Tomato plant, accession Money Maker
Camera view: tilt-top (135 deg); turntable rotation: 180 degrees
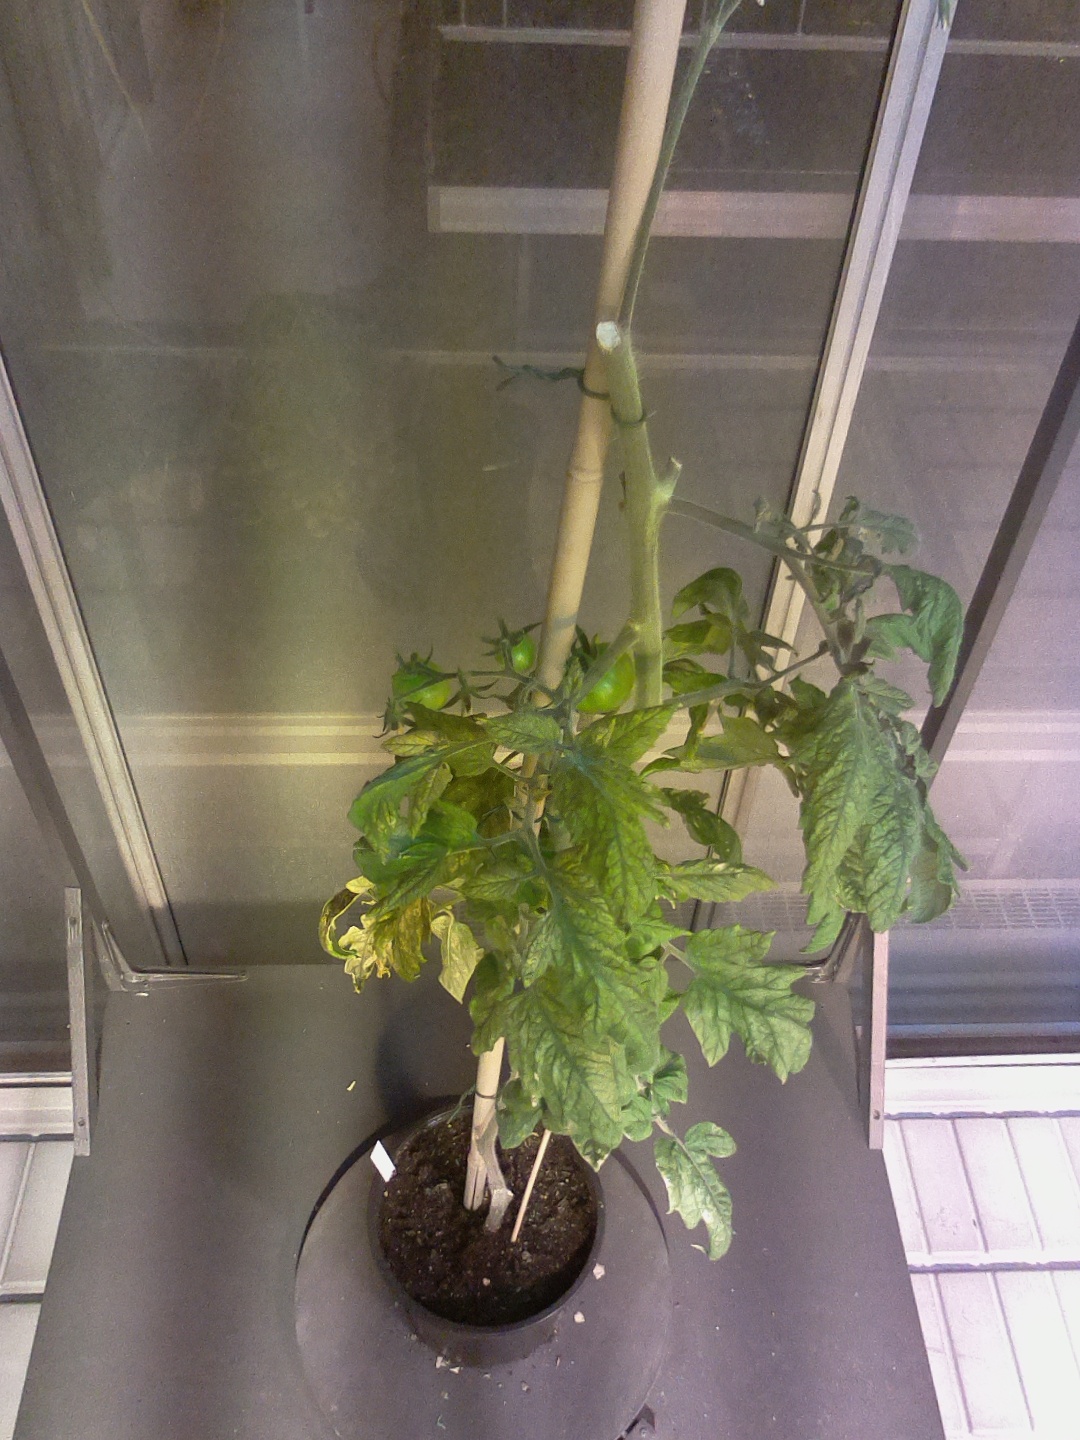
BBCH growth stage 75: 50%-60% of final fruit size